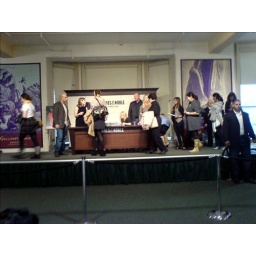
Mary-Kate standing in black; Ashley sitting in cream